Michel Waldschmidt

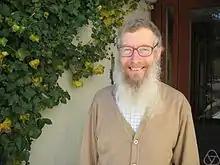
Michel Waldschmidt in 2007 at Oberwolfach

Michel Waldschmidt (born June 17, 1946 at Nancy, France) is a French mathematician, specializing in number theory, especially transcendental numbers.